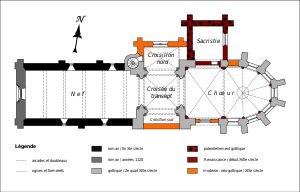
L'église Notre-Dame-de-l'Assomption est une église catholique paroissiale située à Gouzangrez, dans le Val-d'Oise, en France. Elle réunit une nef unique romane très simple de la fin du XIᵉ siècle à un transept et un chœur gothiques du second quart du XIIIᵉ siècle. Le portail primitif a été remplacé par le portail roman actuel au début du XIIᵉ siècle, au plus tard au cours des années 1120. Ce portail, flanqué de quatre colonnettes à chapiteaux identiques, constitue l'élément le plus intéressant de l'église à l'extérieur. Sa silhouette assez typique est toujours celle du XIIIᵉ siècle, mais l'étage de beffroi du clocher en bâtière central a été reconstruit sans style à l'époque moderne, et le croisillon nord est en grande partie néo-gothique. À l'intérieur, la nef et les bras du transept ont été redécorée dans le même goût, tandis que la croisée du transept conserve son architecture gothique élégante d'origine, abstraction faite de la voûte. Le chœur, dont l'important développement en longueur peut s'expliquer par la double fonction de l'église comme église priorale et paroissiale, a été revoûté à la Renaissance, et se présente donc dans un style éclectique.